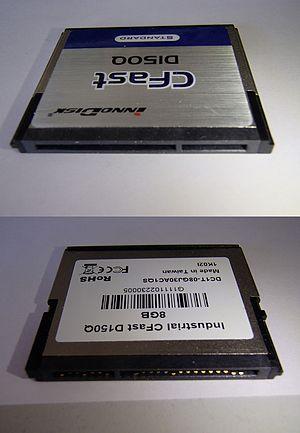
Carte mémoire CFast correspondant aux spécifications 1.0 de CompactFlash Association. Connexion au bus SATA
Le CompactFlash est un type de carte mémoire servant comme unité amovible de stockage de données numériques et est principalement utilisé pour le stockage des photographies dans les appareils photo numérique. Il peut aussi servir au stockage pour les PDA, les baladeurs MP3 ou même pour conserver les messages sur certains modems.